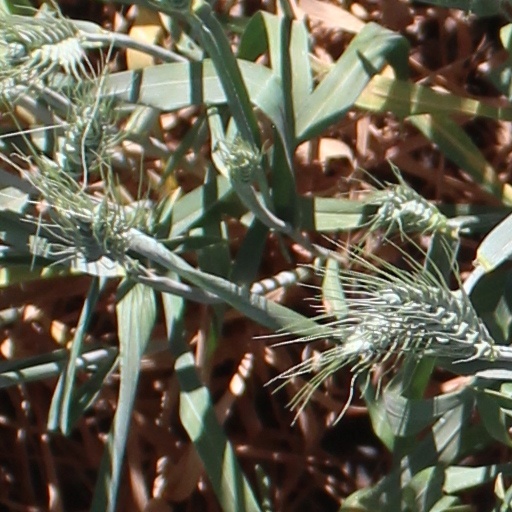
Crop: wheat